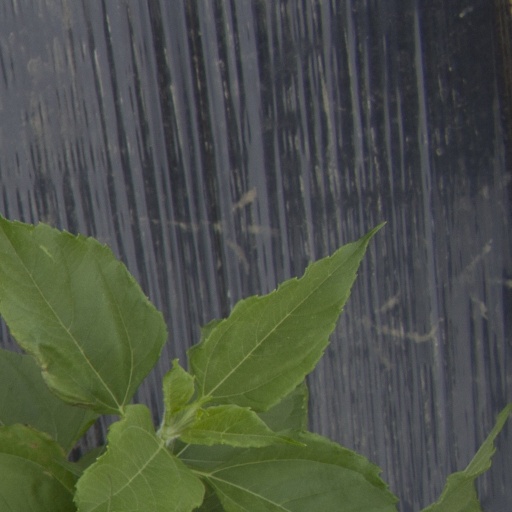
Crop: Jerusalem artichoke